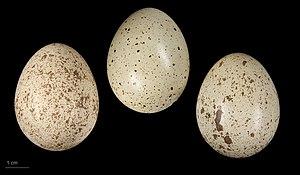
La Perdrix choukar est une espèce d'oiseau appartenant à la famille des Phasianidae.